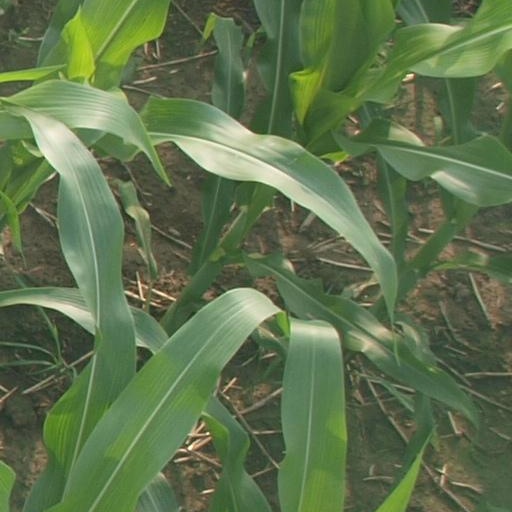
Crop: maize; corn